Climate of Turkey

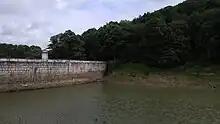
Quercus petraea and Fagus sylvatica forest, north of Istanbul.

Inland regions northwest of the Marmara Sea have a transitional, sub-humid climate (Köppen: "Csa"/"Cfa", Trewartha: "Cs"/"Cf"/"Do"), with average temperatures matching those of the Marmara Sea, albeit with colder, snowier winters and hotter summers. The vegetation here is pre-steppic, mostly oak savanna.